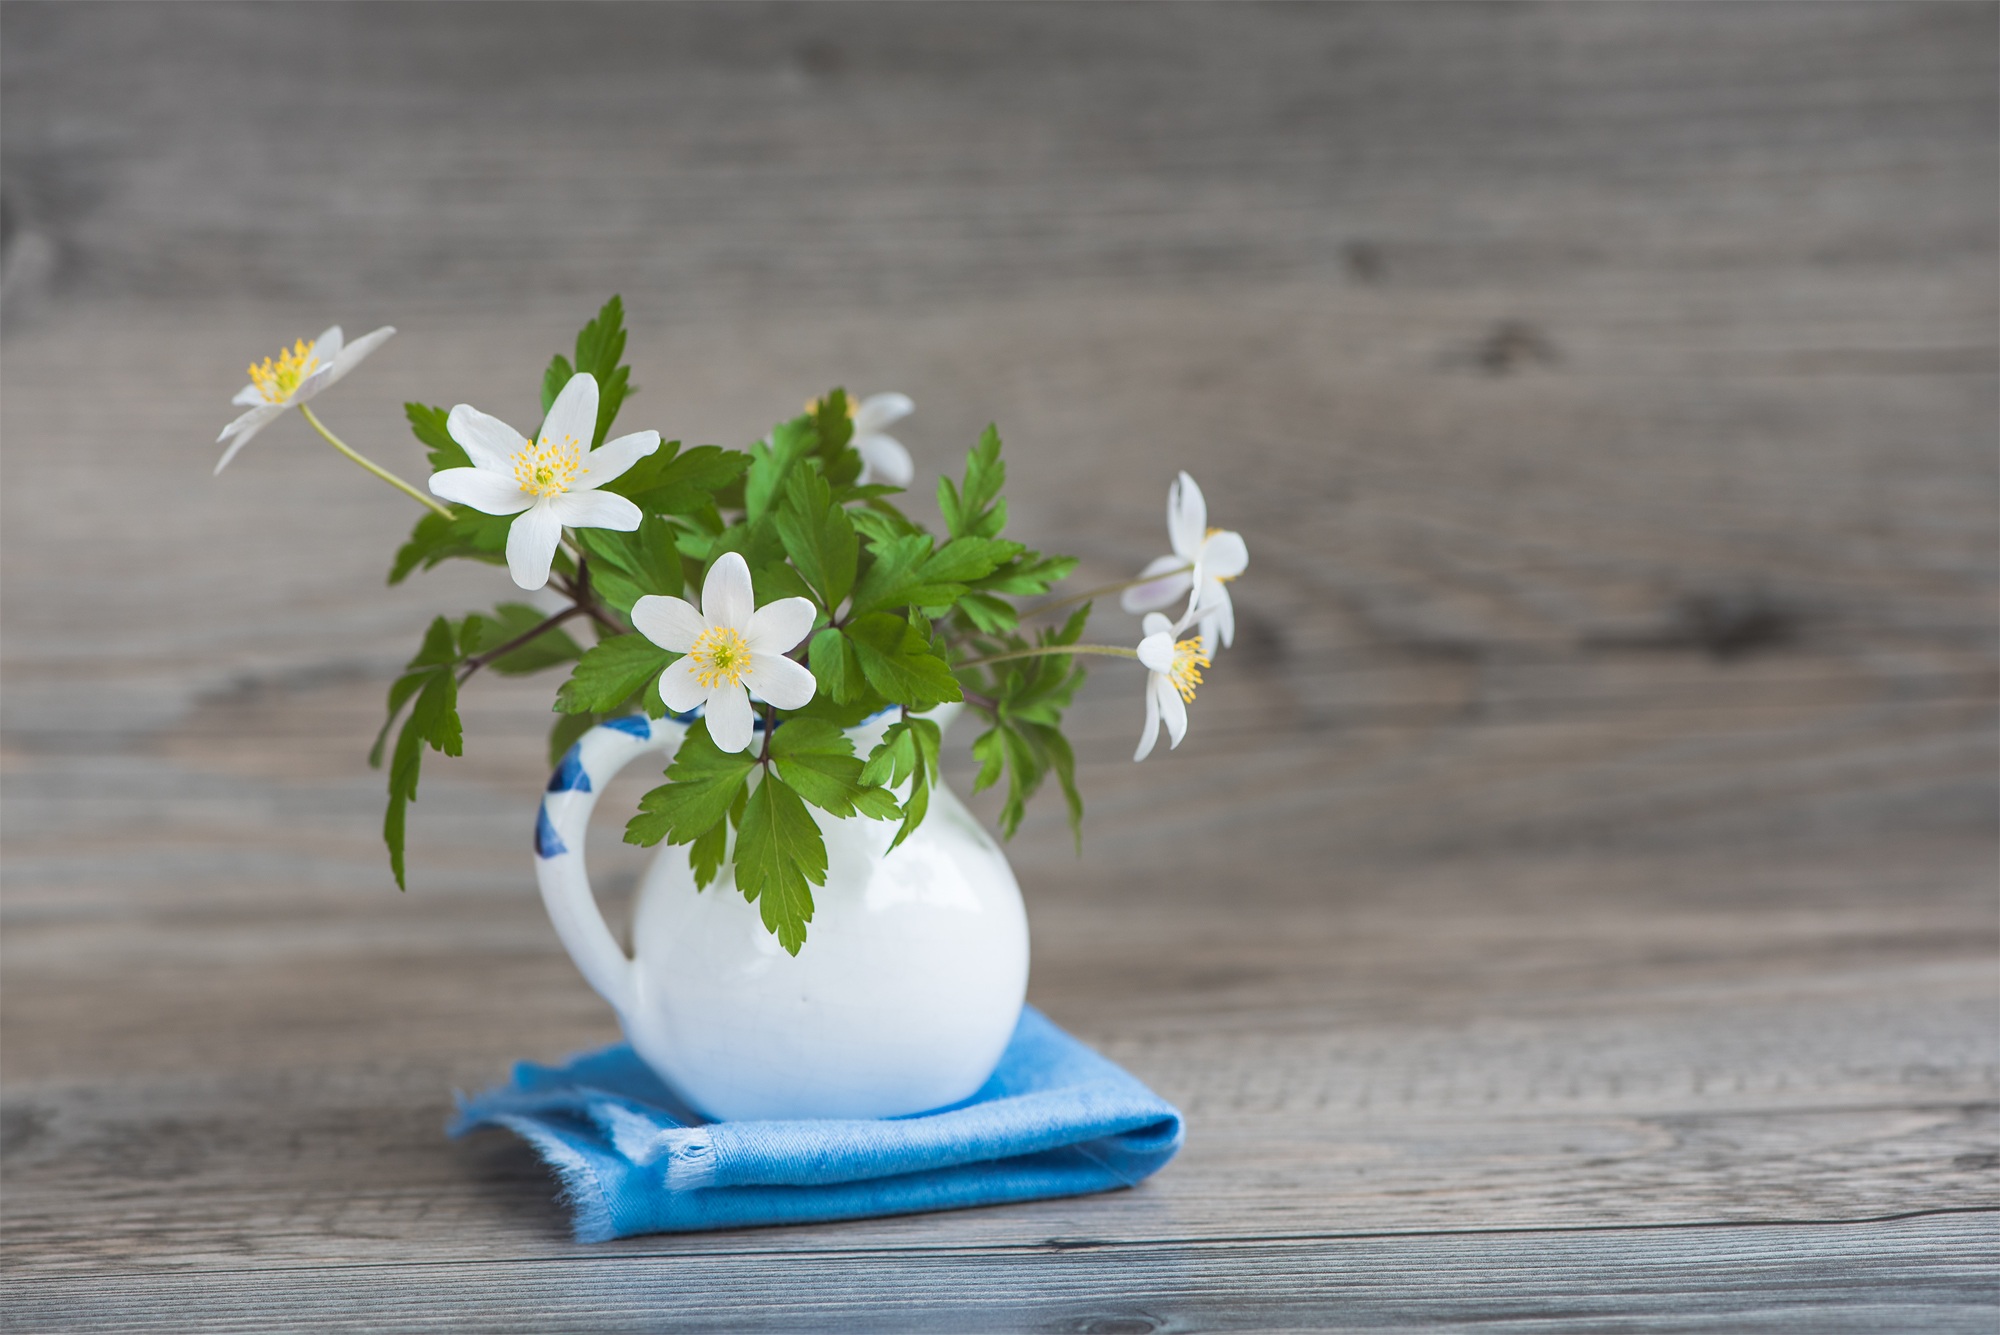
plant, white, flower, petal, vase, green, close, lighting, flora, flowers, floristry, early bloomer, spring flower, ranunculaceae, anemone nemorosa, bush windr schen